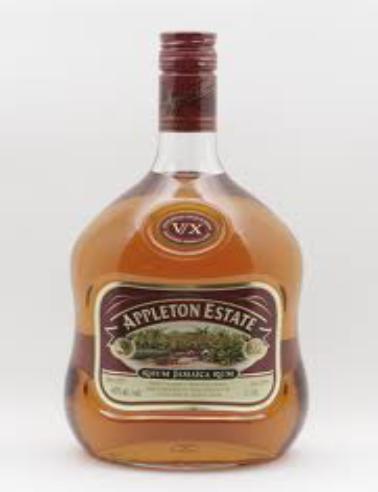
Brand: Appleton Estate
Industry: Food